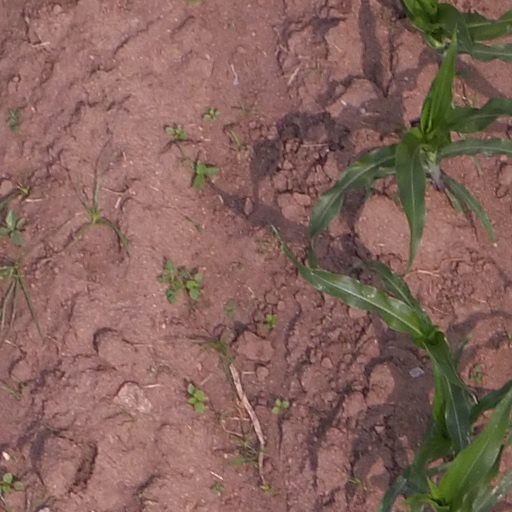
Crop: maize; corn